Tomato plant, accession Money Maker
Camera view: vertical (180 deg); turntable rotation: 180 degrees
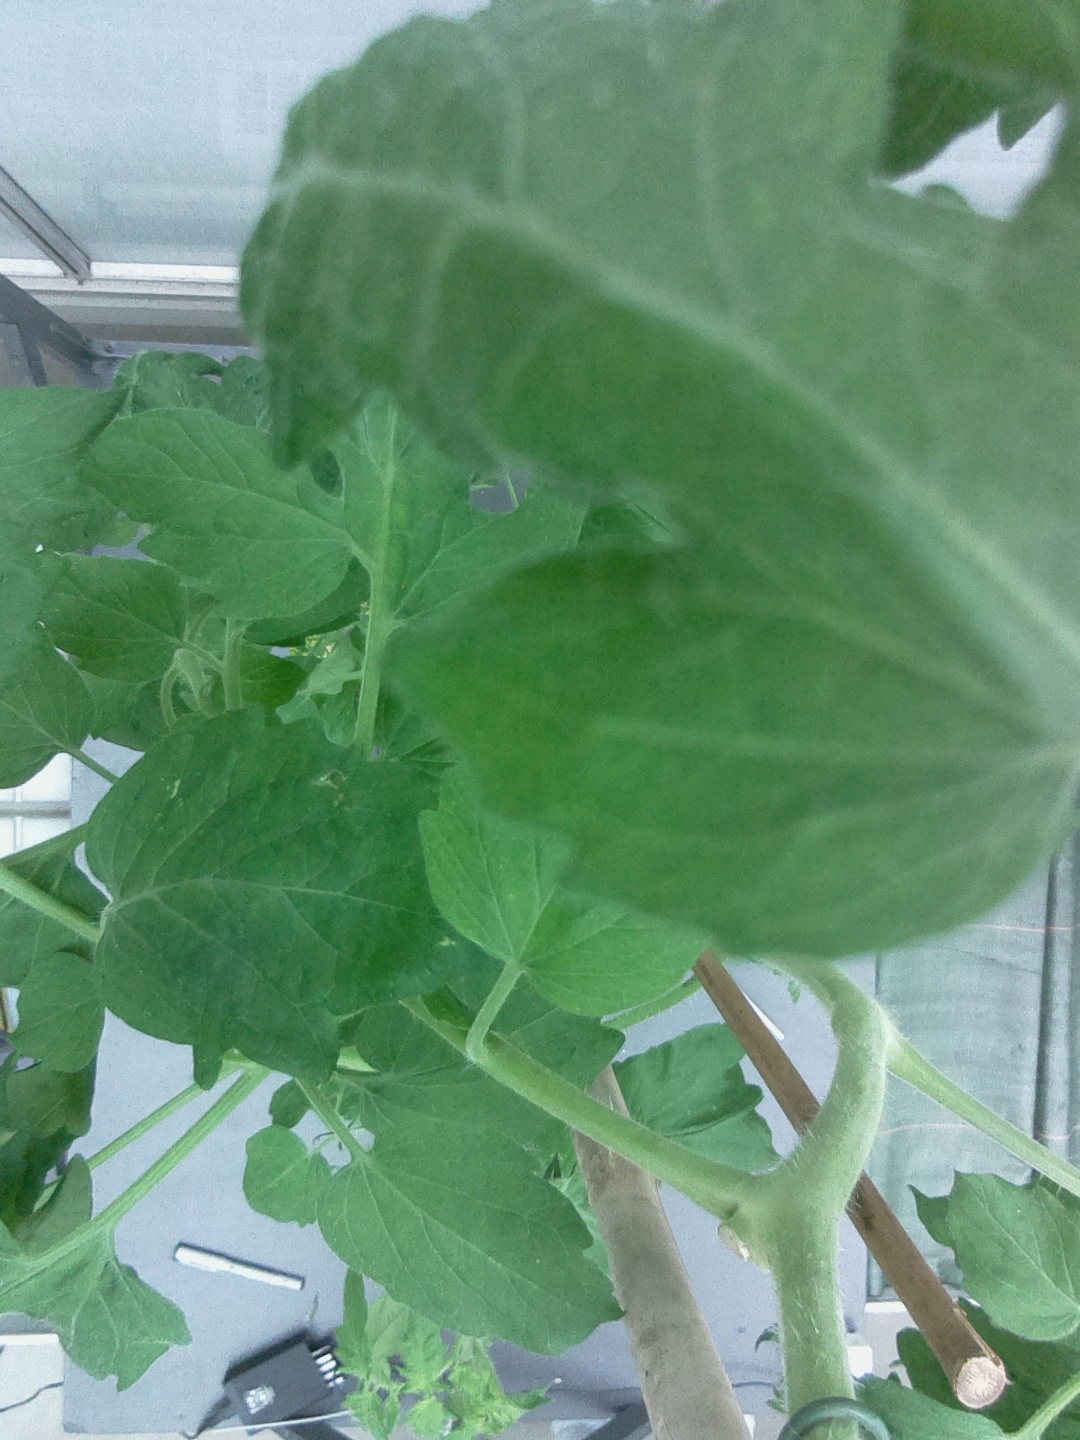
BBCH growth stage 70: Fruits at the main stem or branches visibles